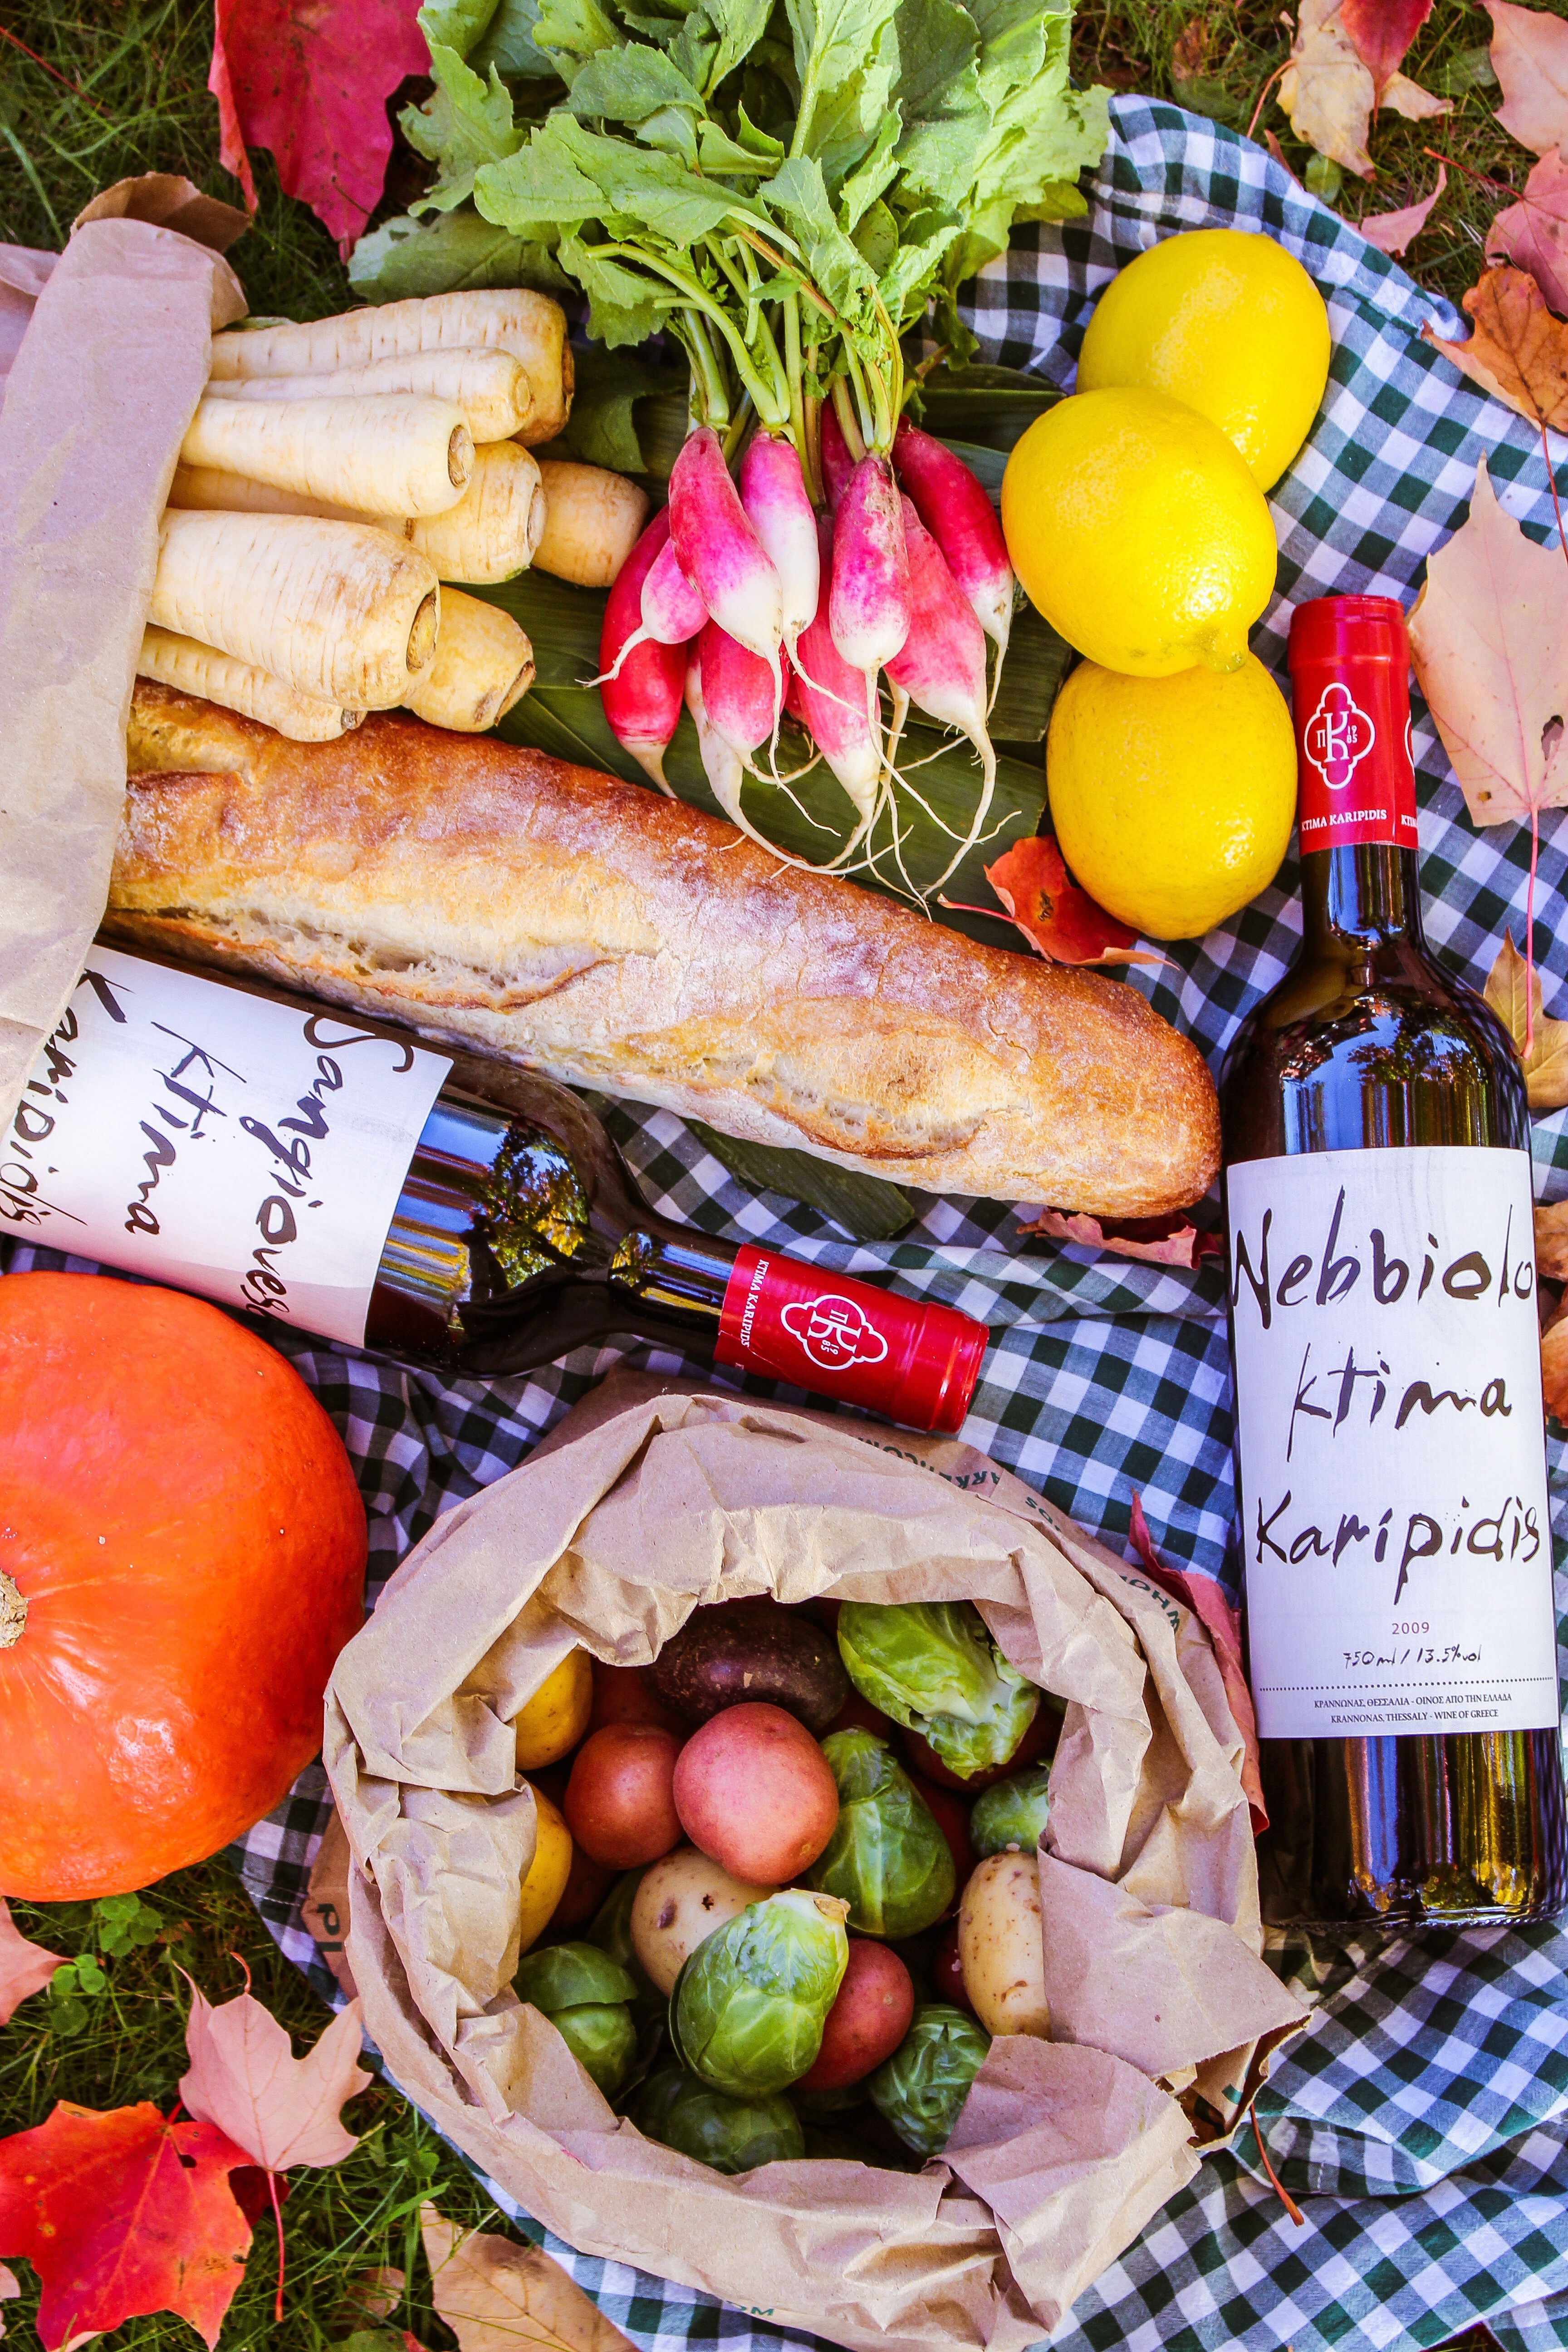
wine, orange, dish, meal, food, green, red, produce, vegetable, foot, yellow, lifestyle, breakfast, meat, lunch, cuisine, bread, tablecloth, leaves, picnic, eating, nutrition, vegetables, meals, healthy food, pumpkins, ingredients, radishes, potatoes, brunch, lemons, turnips, fresh vegetables, brussel sprouts, parsnips